Samuel Cooper (surgeon)

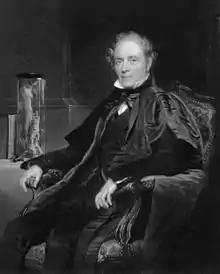
Samuel Cooper 1840, Andrew Morton

Samuel Cooper FRS (September 1780 – 2 December 1848) was an English surgeon and medical writer. He published a "Surgical Dictionary" which went through many editions.